North Danger Reef

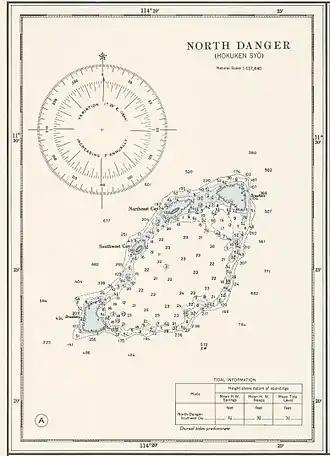
Nautical chart (1911)

North Danger Reef (Vietnamese: Cụm Song Tử) is one of the seven major reefs / banks / etc. in the Spratly Islands area of the South China Sea. It is the most North Western of the features of the Spratly Islands, located to the NW of Dangerous Ground.